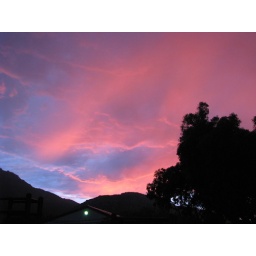
I could not resist taking a shot of the lovely pink clouds in contrast with the dark foreground.